Thomism

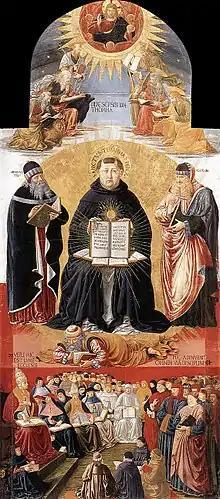
Triumph of St Thomas Aquinas, Benozzo Gozzoli,1471. Louvre, Paris

Before Aquinas' death, Stephen Tempier, Bishop of Paris, forbade certain positions associated with Aquinas (especially his denial of both universal "hylomorphism" and a plurality of substantial forms in a single substance) to be taught in the Faculty of Arts at Paris. Through the influence of traditional Augustinian theologians, some theses of Aquinas were condemned in 1277 by the ecclesiastical authorities of Paris and Oxford (the most important theological schools in the Middle Ages). The Franciscan Order opposed the ideas of the Dominican Aquinas, while the Dominicans institutionally took up the defense of his work (1286), and thereafter adopted it as an official philosophy of the order to be taught in their "studia". Early opponents of Aquinas include William de la Mare, Henry of Ghent, Giles of Rome, and Jon Duns Scotus.